Robert Ropner

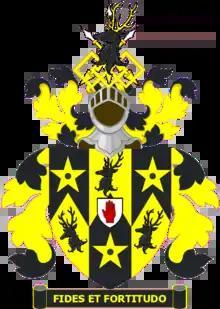
Armorial achievement

Sir (Emil Hugo Oscar) Robert Ropner, 1st Baronet (born Röpner; 16 December 1838 – 26 February 1924) was a German-British shipbuilder, shipowner, and Conservative Member of Parliament.